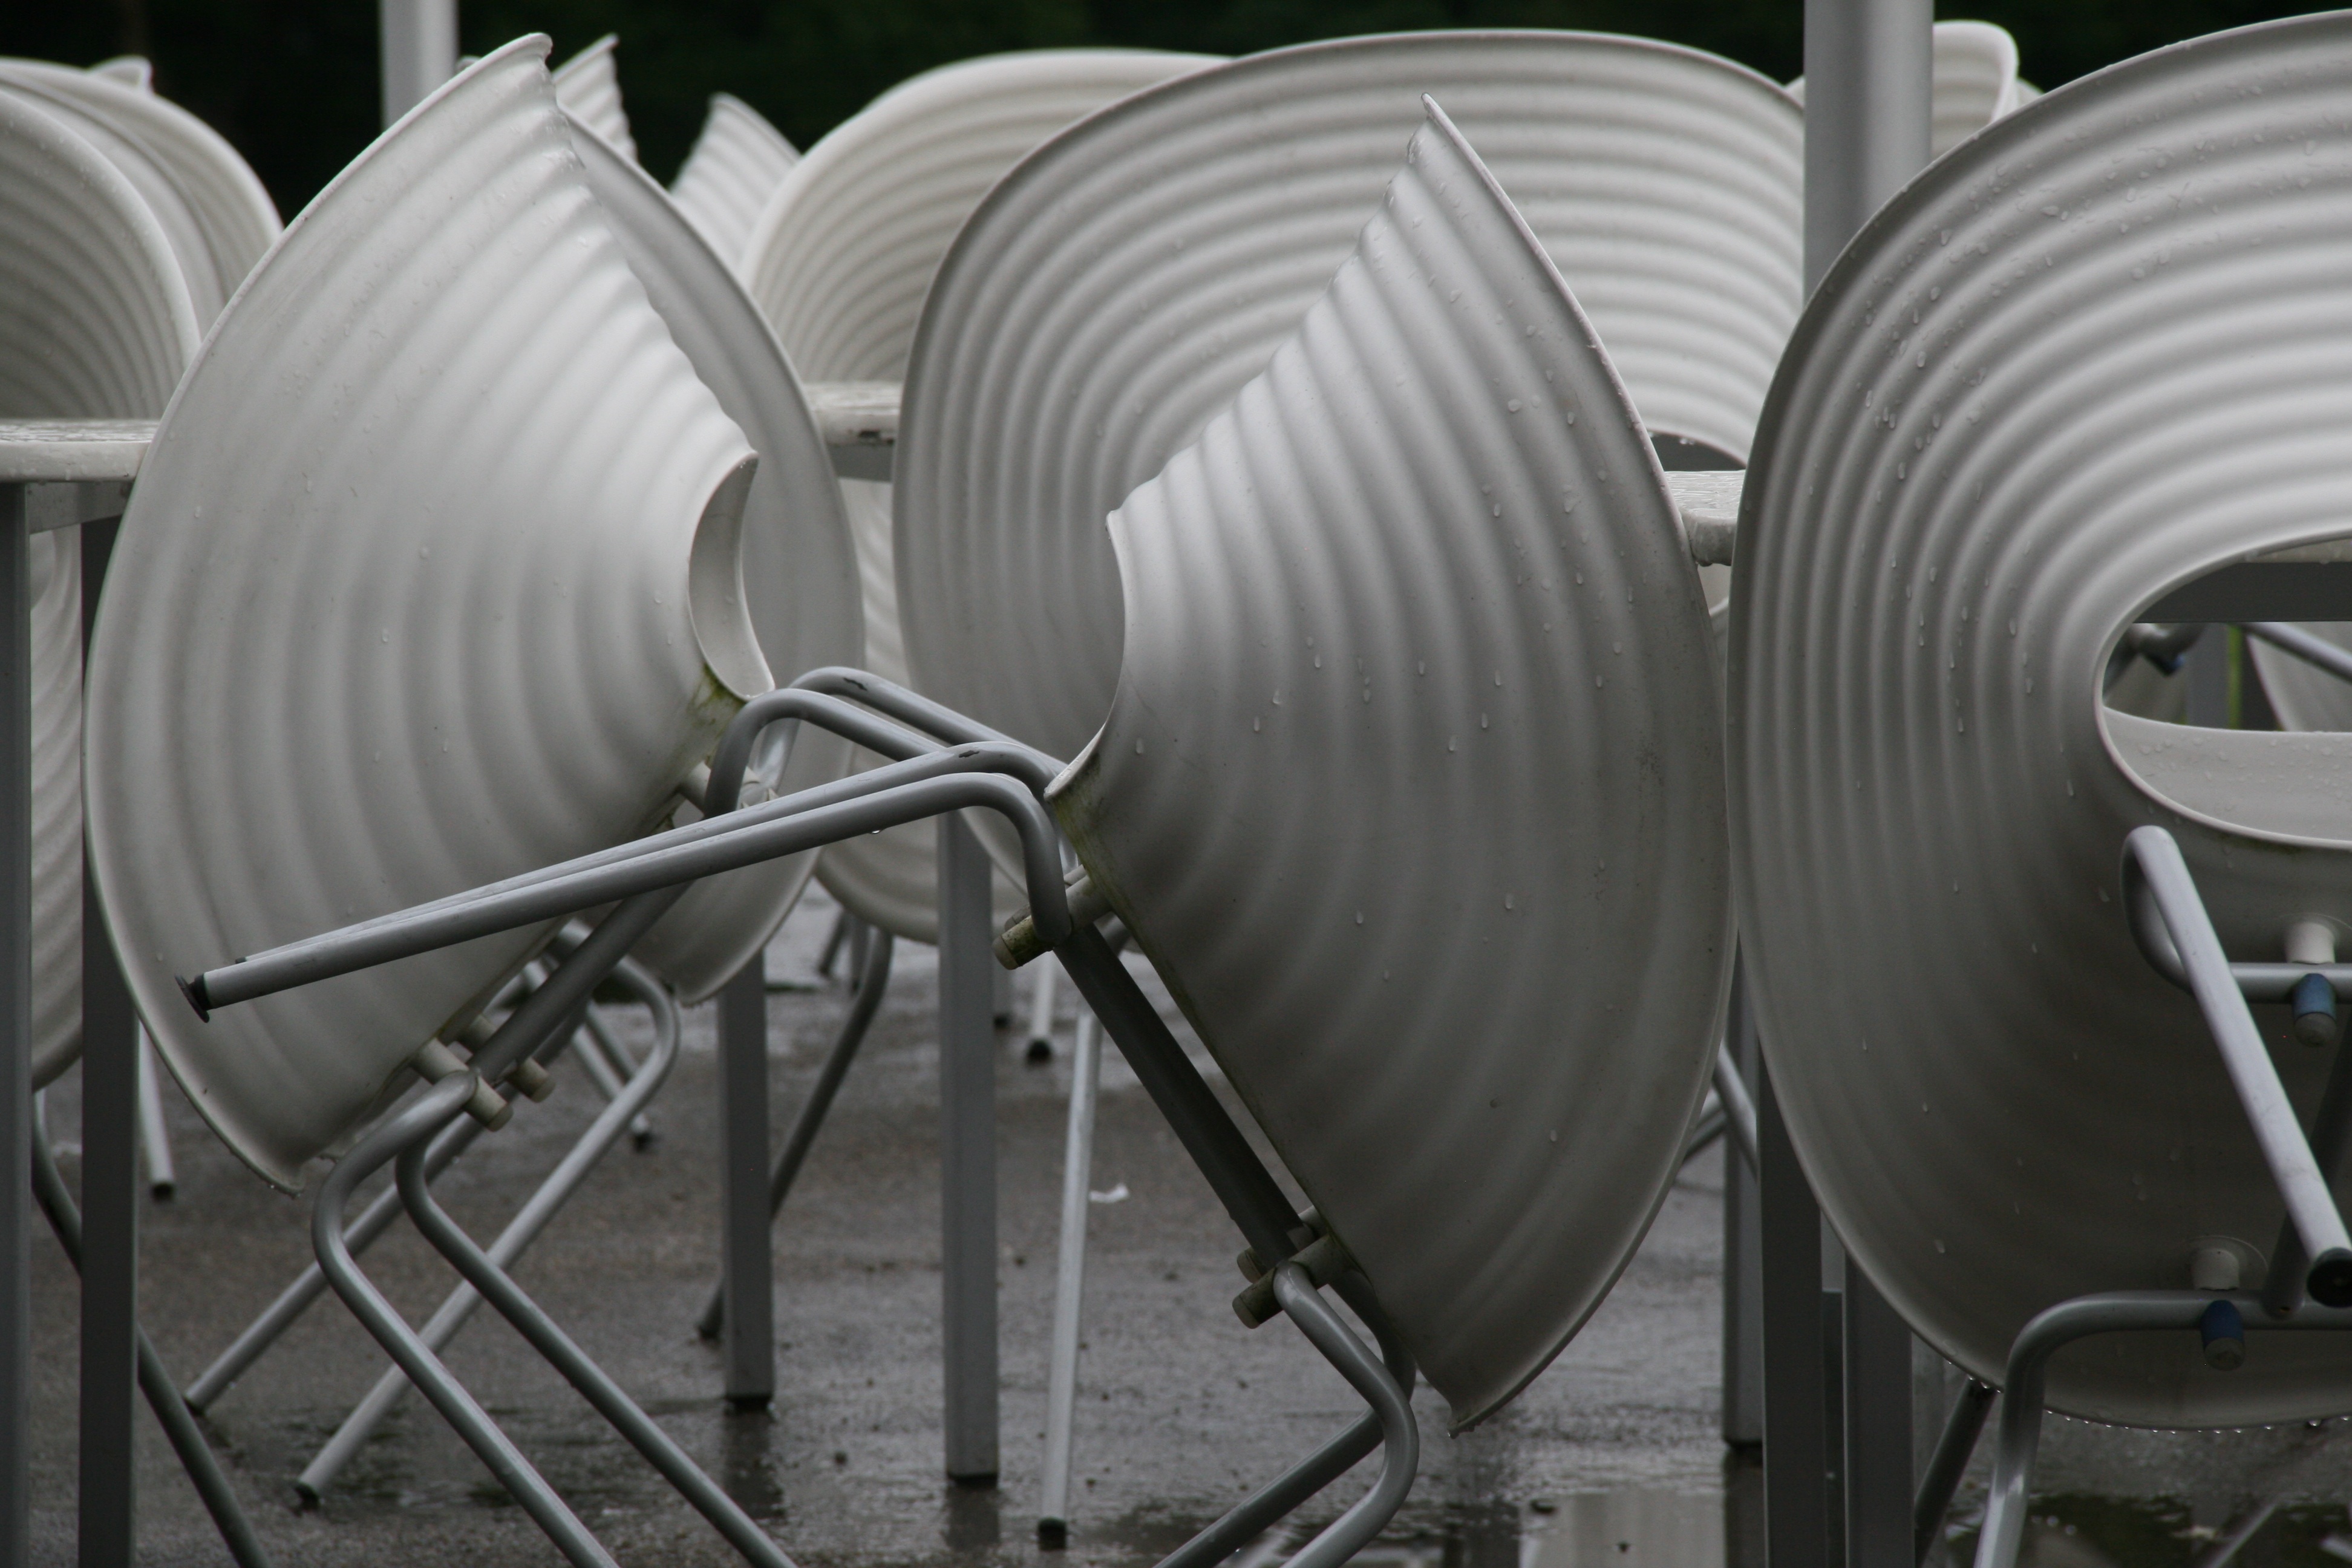
white, wheel, rain, chair, tire, energy, product, trueb, automotive tire, aircraft engine